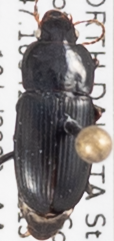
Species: Harpalus opacipennis
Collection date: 2022-07-19
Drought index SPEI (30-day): -0.46
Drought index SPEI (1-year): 1.28
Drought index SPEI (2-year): -0.8